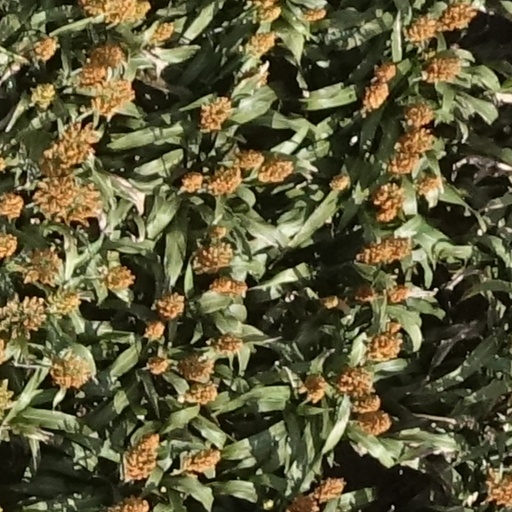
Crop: sorghum